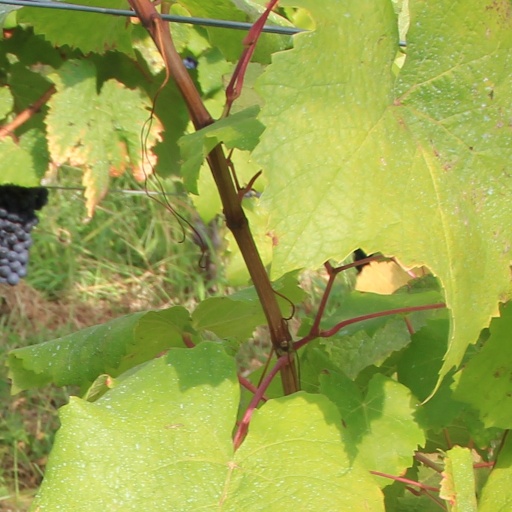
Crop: grape